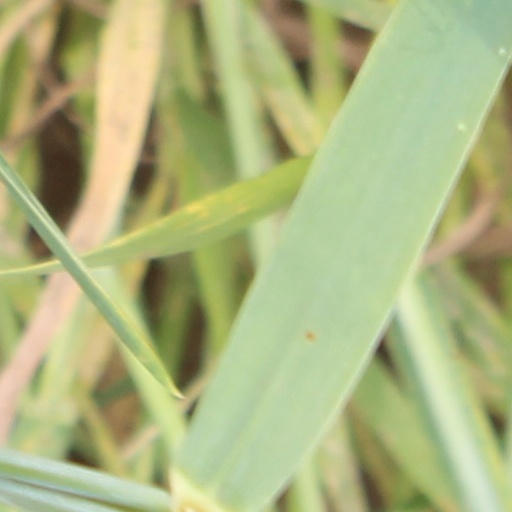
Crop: wheat